A Glorious Way to Die

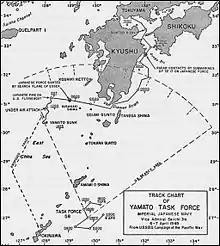
Track chart of "Yamato"s last sortie to Okinawa in April 1945

Construction of "Yamato" began in secrecy at the Kure naval base in 1937. She was completed soon after the Japanese attack on Pearl Harbor in December 1941, but had already been rendered obsolete by the Japanese themselves after their successful carrier-based attacks at Pearl Harbor and elsewhere. "Yamato", the largest battleship in the world, with nine 18.1-inch guns with a range of over 22 miles, became, in the words of a "Milwaukee Journal Sentinel" reviewer, a "70,000-ton white elephant the Japanese did not quite know what to do with".